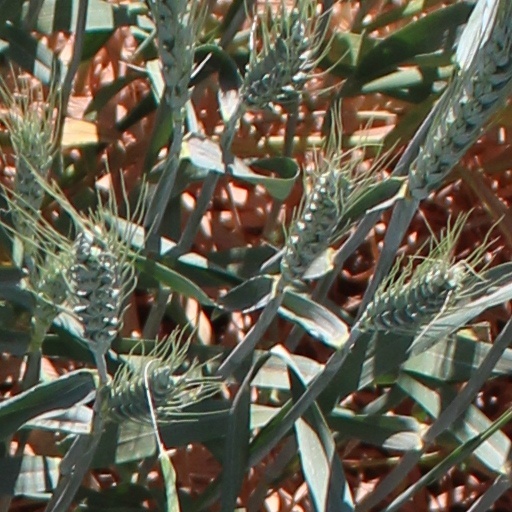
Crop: wheat